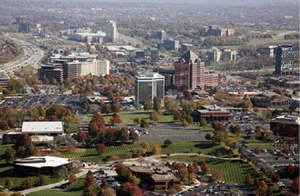
L'État américain de Kansas compte 626 municipalités.